Health in Ghana

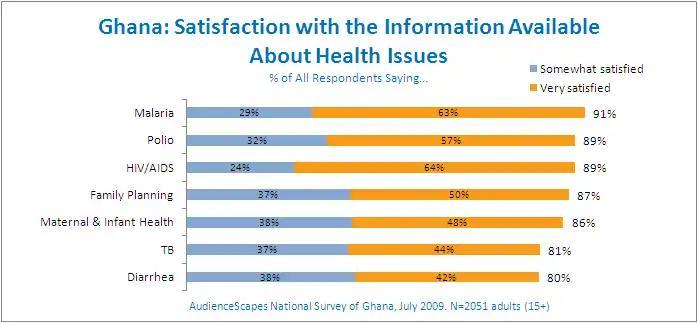

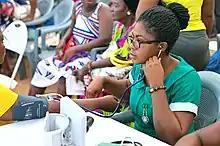
A nurse measuring blood pressure.

Though largely ignored by healthcare, public health, and governmental policies, chronic disease prevalence and mortality rates have increased in the present day. Epidemiologists have seen an overall rise in mortality rates caused by chronic diseases compared to pre-independence data that attributed most causes of death to infectious diseases across communities and economic strata. This shift in causes of death from mostly chronic diseases and among wealthy urban populations to a mixture of chronic and communicable diseases in poorer populations reflects increasing life expectancy rates and differences in access to healthcare among differing communities. Chronic diseases receive less attention as a major public health crisis when compared to infectious diseases due Ghana's healthcare system historically and currently placing priority on combating infectious diseases compounded by inadequate financial and human resources.